Breadboard

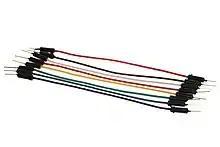
Stranded 22AWG jump wires with solid tips

Jump wires (also called jumper wires) for solderless breadboarding can be obtained in ready-to-use jump wire sets or can be manually manufactured. The latter can become tedious work for larger circuits. Ready-to-use jump wires come in different qualities, some even with tiny plugs attached to the wire ends. Jump wire material for ready-made or homemade wires should usually be 22 AWG (0.33 mm) solid copper, tin-plated wire - assuming no tiny plugs are to be attached to the wire ends. The wire ends should be stripped . Shorter stripped wires might result in bad contact with the board's spring clips (insulation being caught in the springs). Longer stripped wires increase the likelihood of short-circuits on the board. Needle-nose pliers and tweezers are helpful when inserting or removing wires, particularly on crowded boards.